Negev Brigade

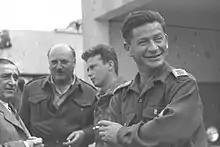
Yitzak Rabin in the background, with Nachum Sarig on the right

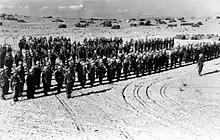
The Negev Brigade parading prior to Operation Horev

The brigade was founded in March 1948 with two battalions, the 2nd and 8th. The 7th Battalion was created in April, with the 9th Battalion being the last of the four. Yisrael Galili, the Haganah Chief of Staff, and Yigal Allon, the Palmach commander, chose Nachum Sarig to command the brigade in December 1947. The residents of the Negev and David Ben-Gurion appointed Shaul Avigur instead, without Sarig's knowledge. After Avigur toured the Negev, he told Ben-Gurion that he would not be able to command the brigade, citing deteriorating health, and praised Sarig.